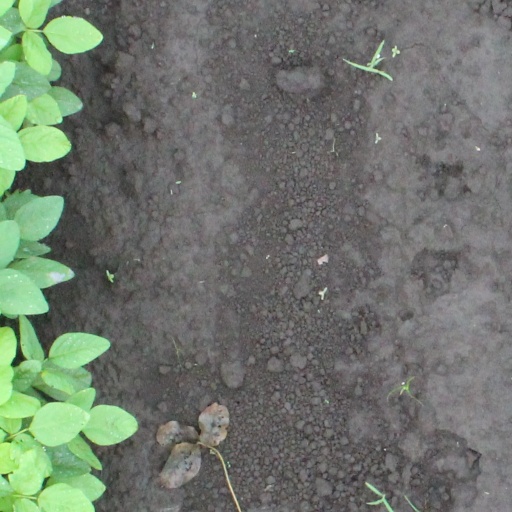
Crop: soybean